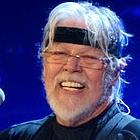
Age: 67